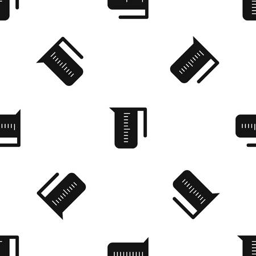
measuring cup pattern repeat seamless in black color for any design .